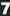
Number: 7